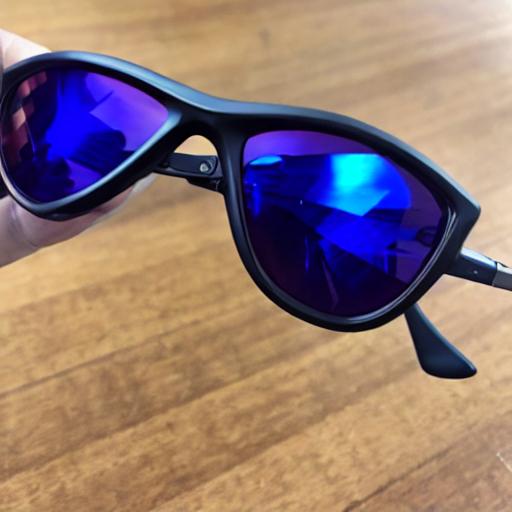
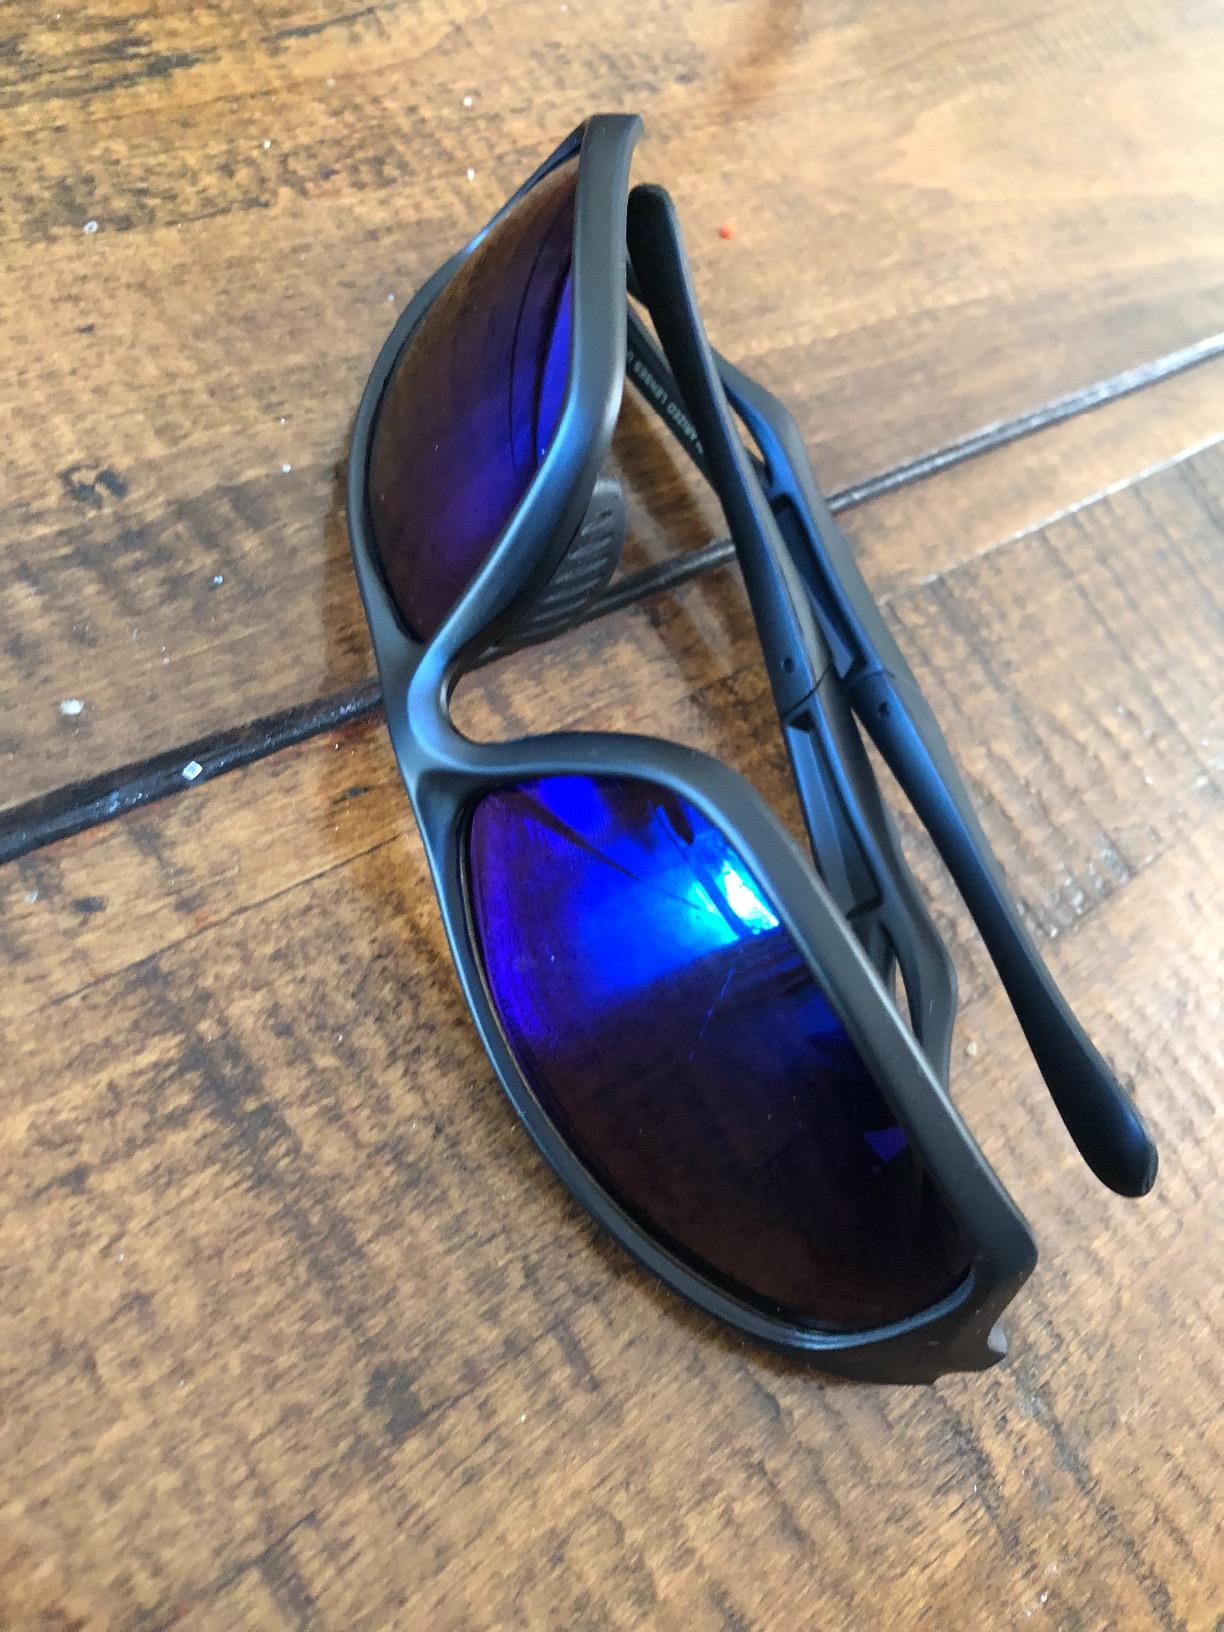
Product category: accessories_sunglasses
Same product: no